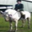
Label: horse